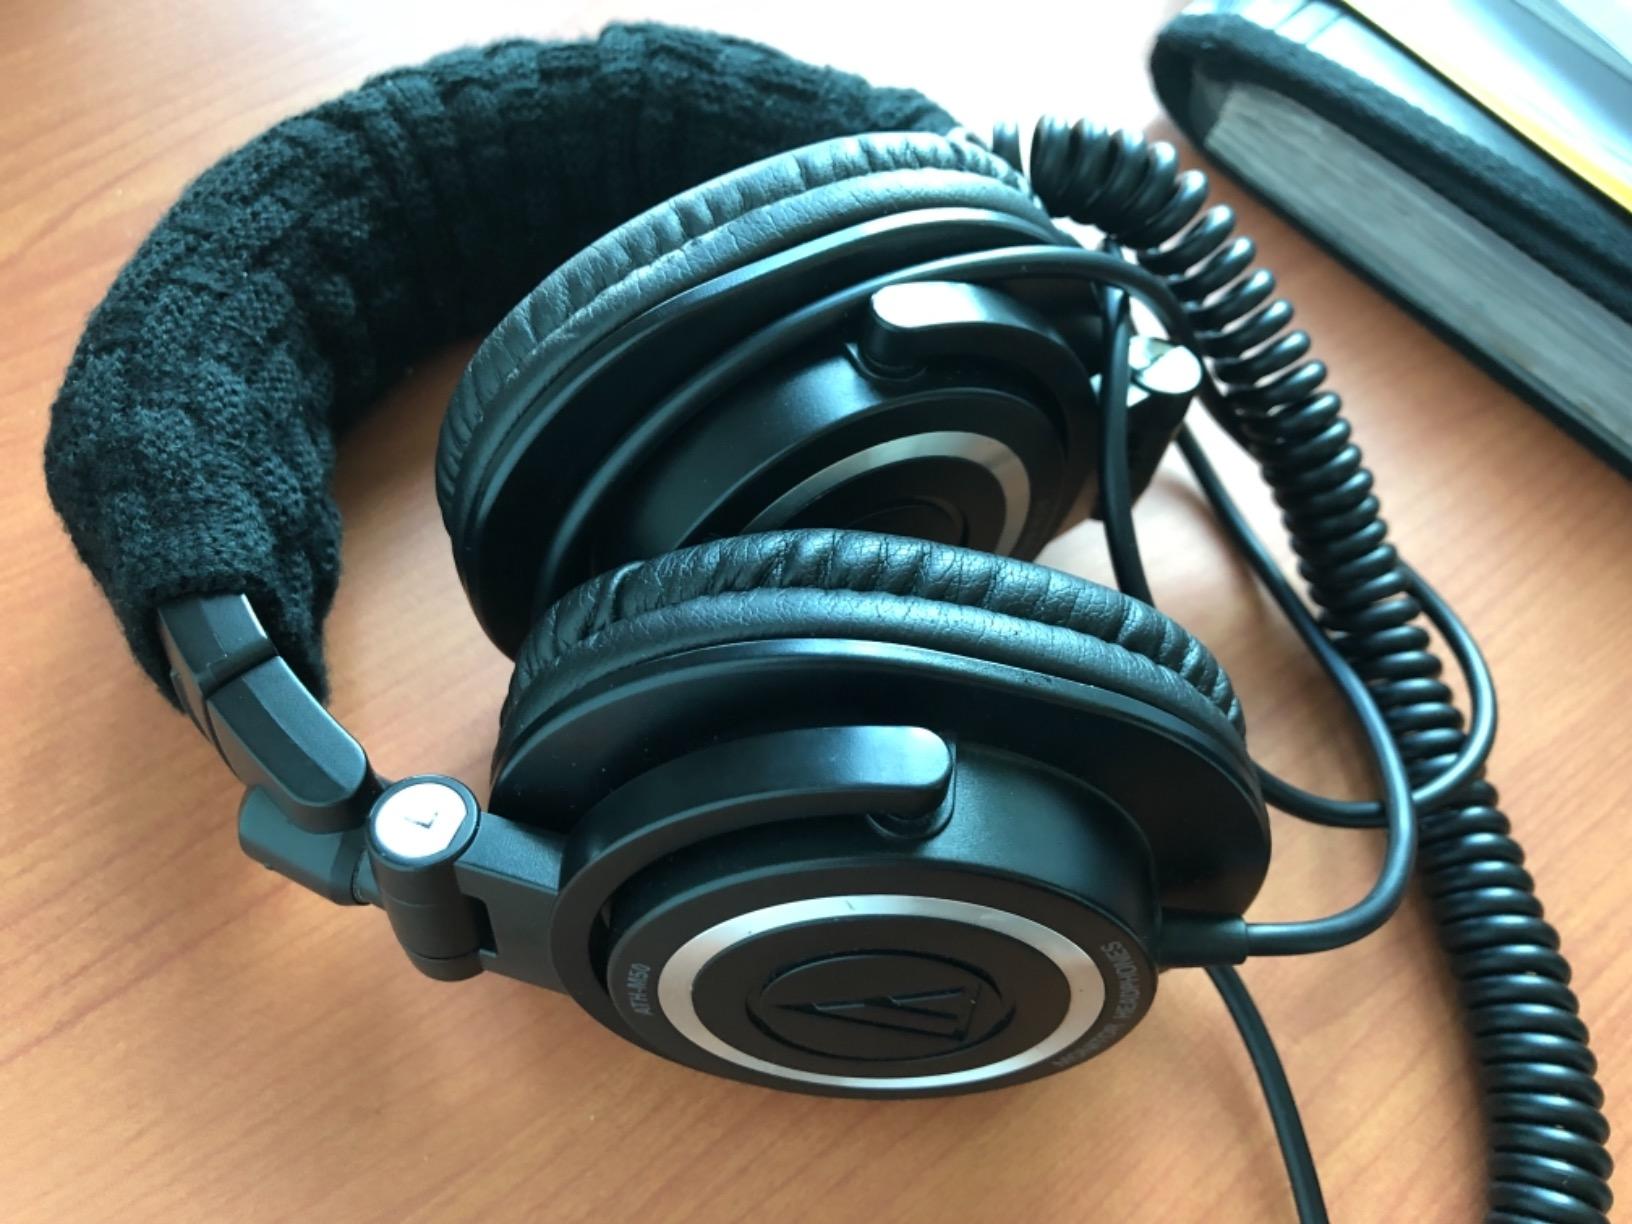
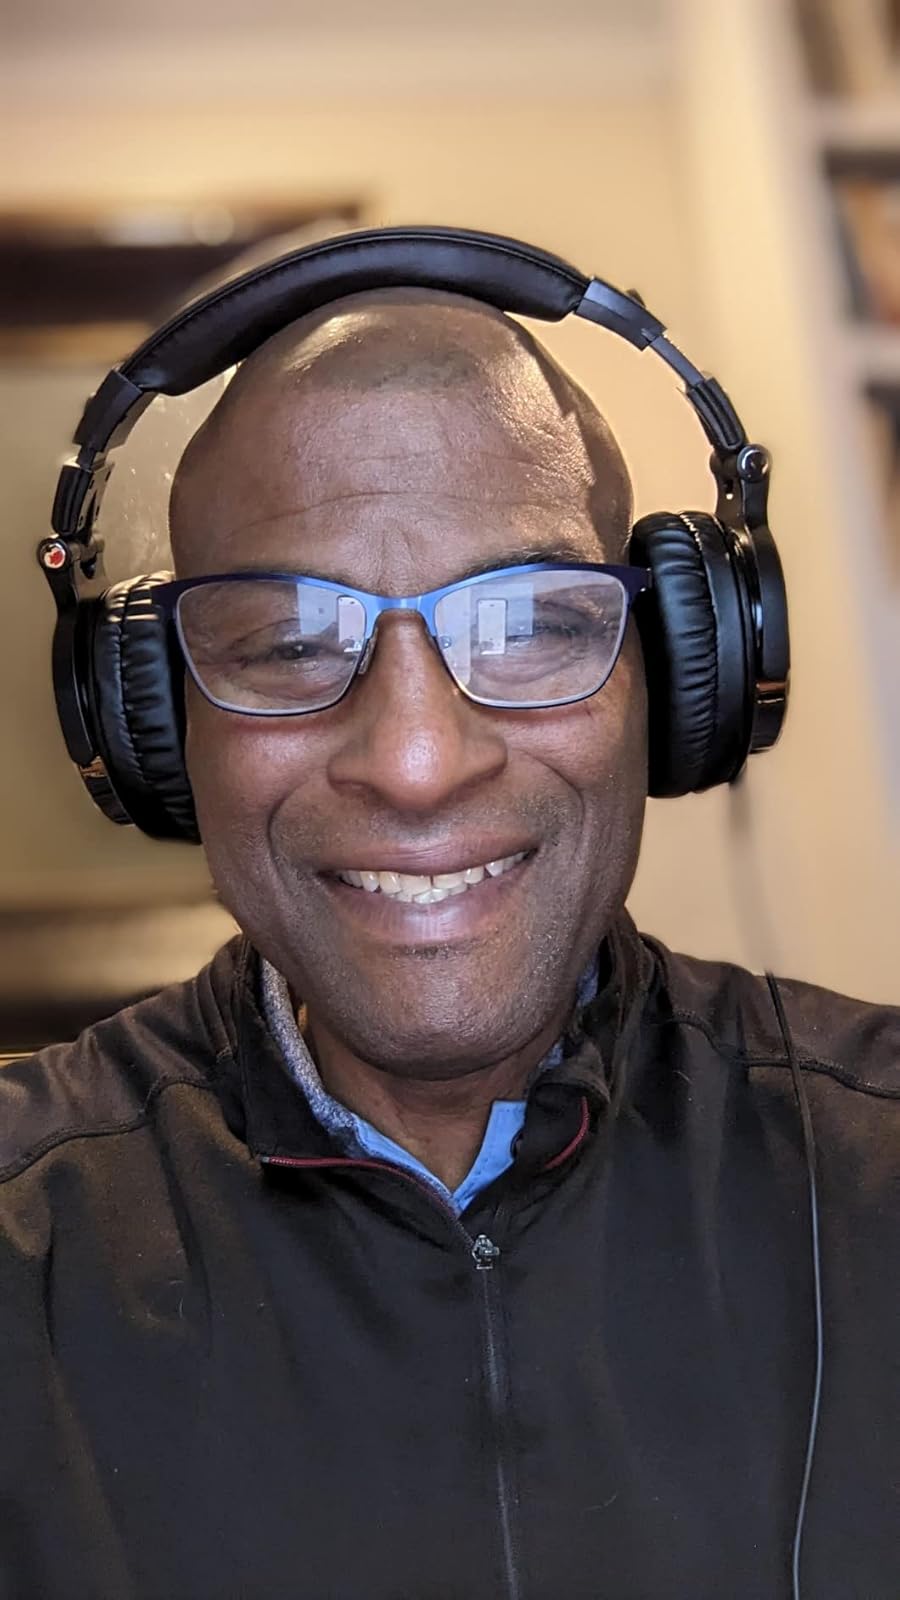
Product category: headphones
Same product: no